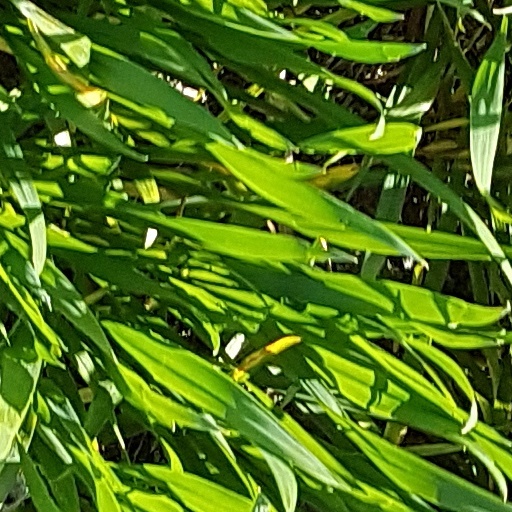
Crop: wheat